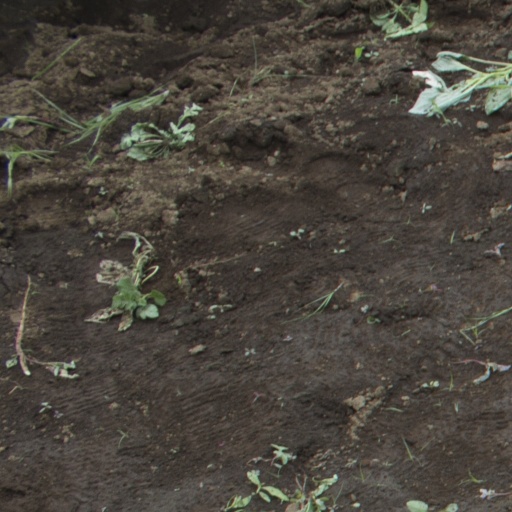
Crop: soybean